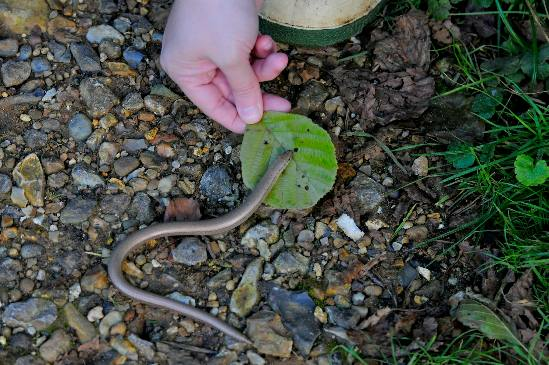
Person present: No